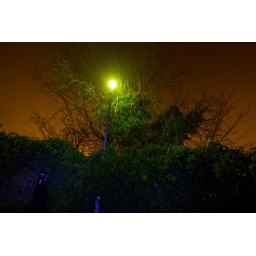
Tree by street lamp